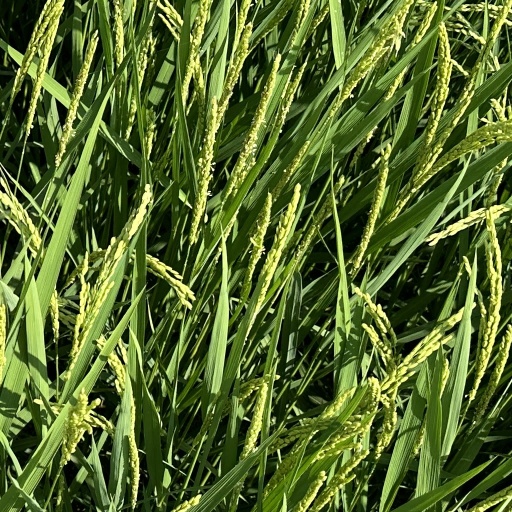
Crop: rice